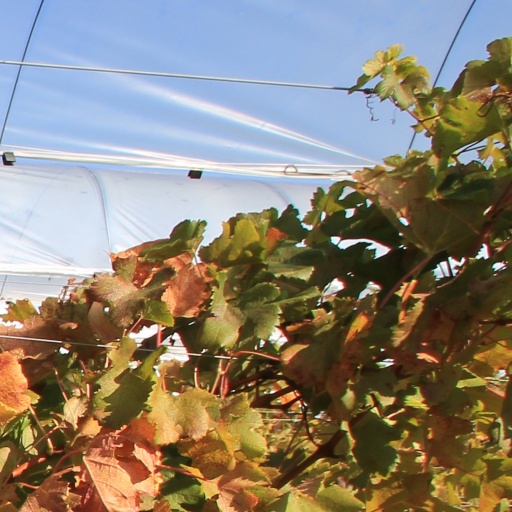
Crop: grape